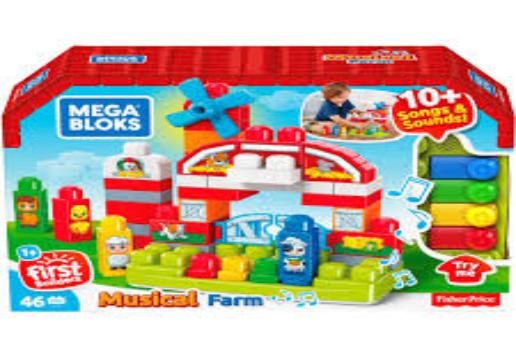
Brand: mega bloks
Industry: Leisure